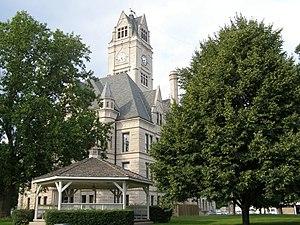
La ville de Rensselaer est le siège du comté de Jasper, situé dans l’État de l’Indiana, aux États-Unis. Sa population s’élevait à 5 859 habitants lors du recensement de 2010, estimée à 5 878 habitants en 2017.